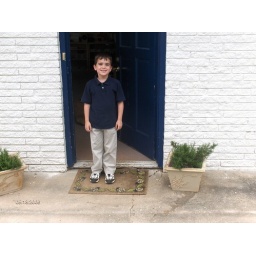
in the door of the classroom